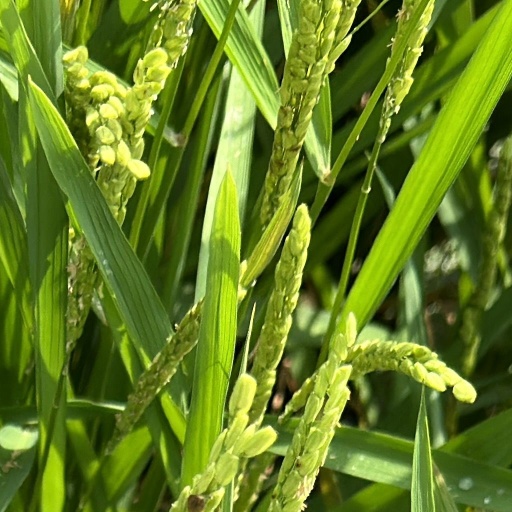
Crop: rice